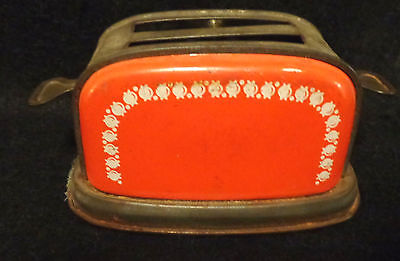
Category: toaster